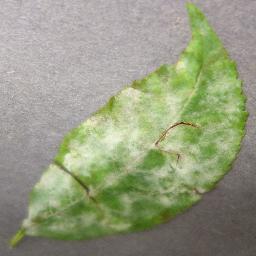
Label: Cherry___Powdery_mildew